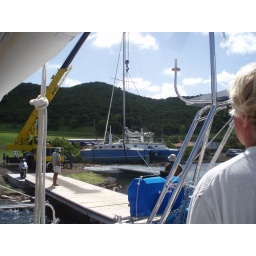
The catamaran being hauled out of the water near our boat at Clarkes Court Bay, Grenada.